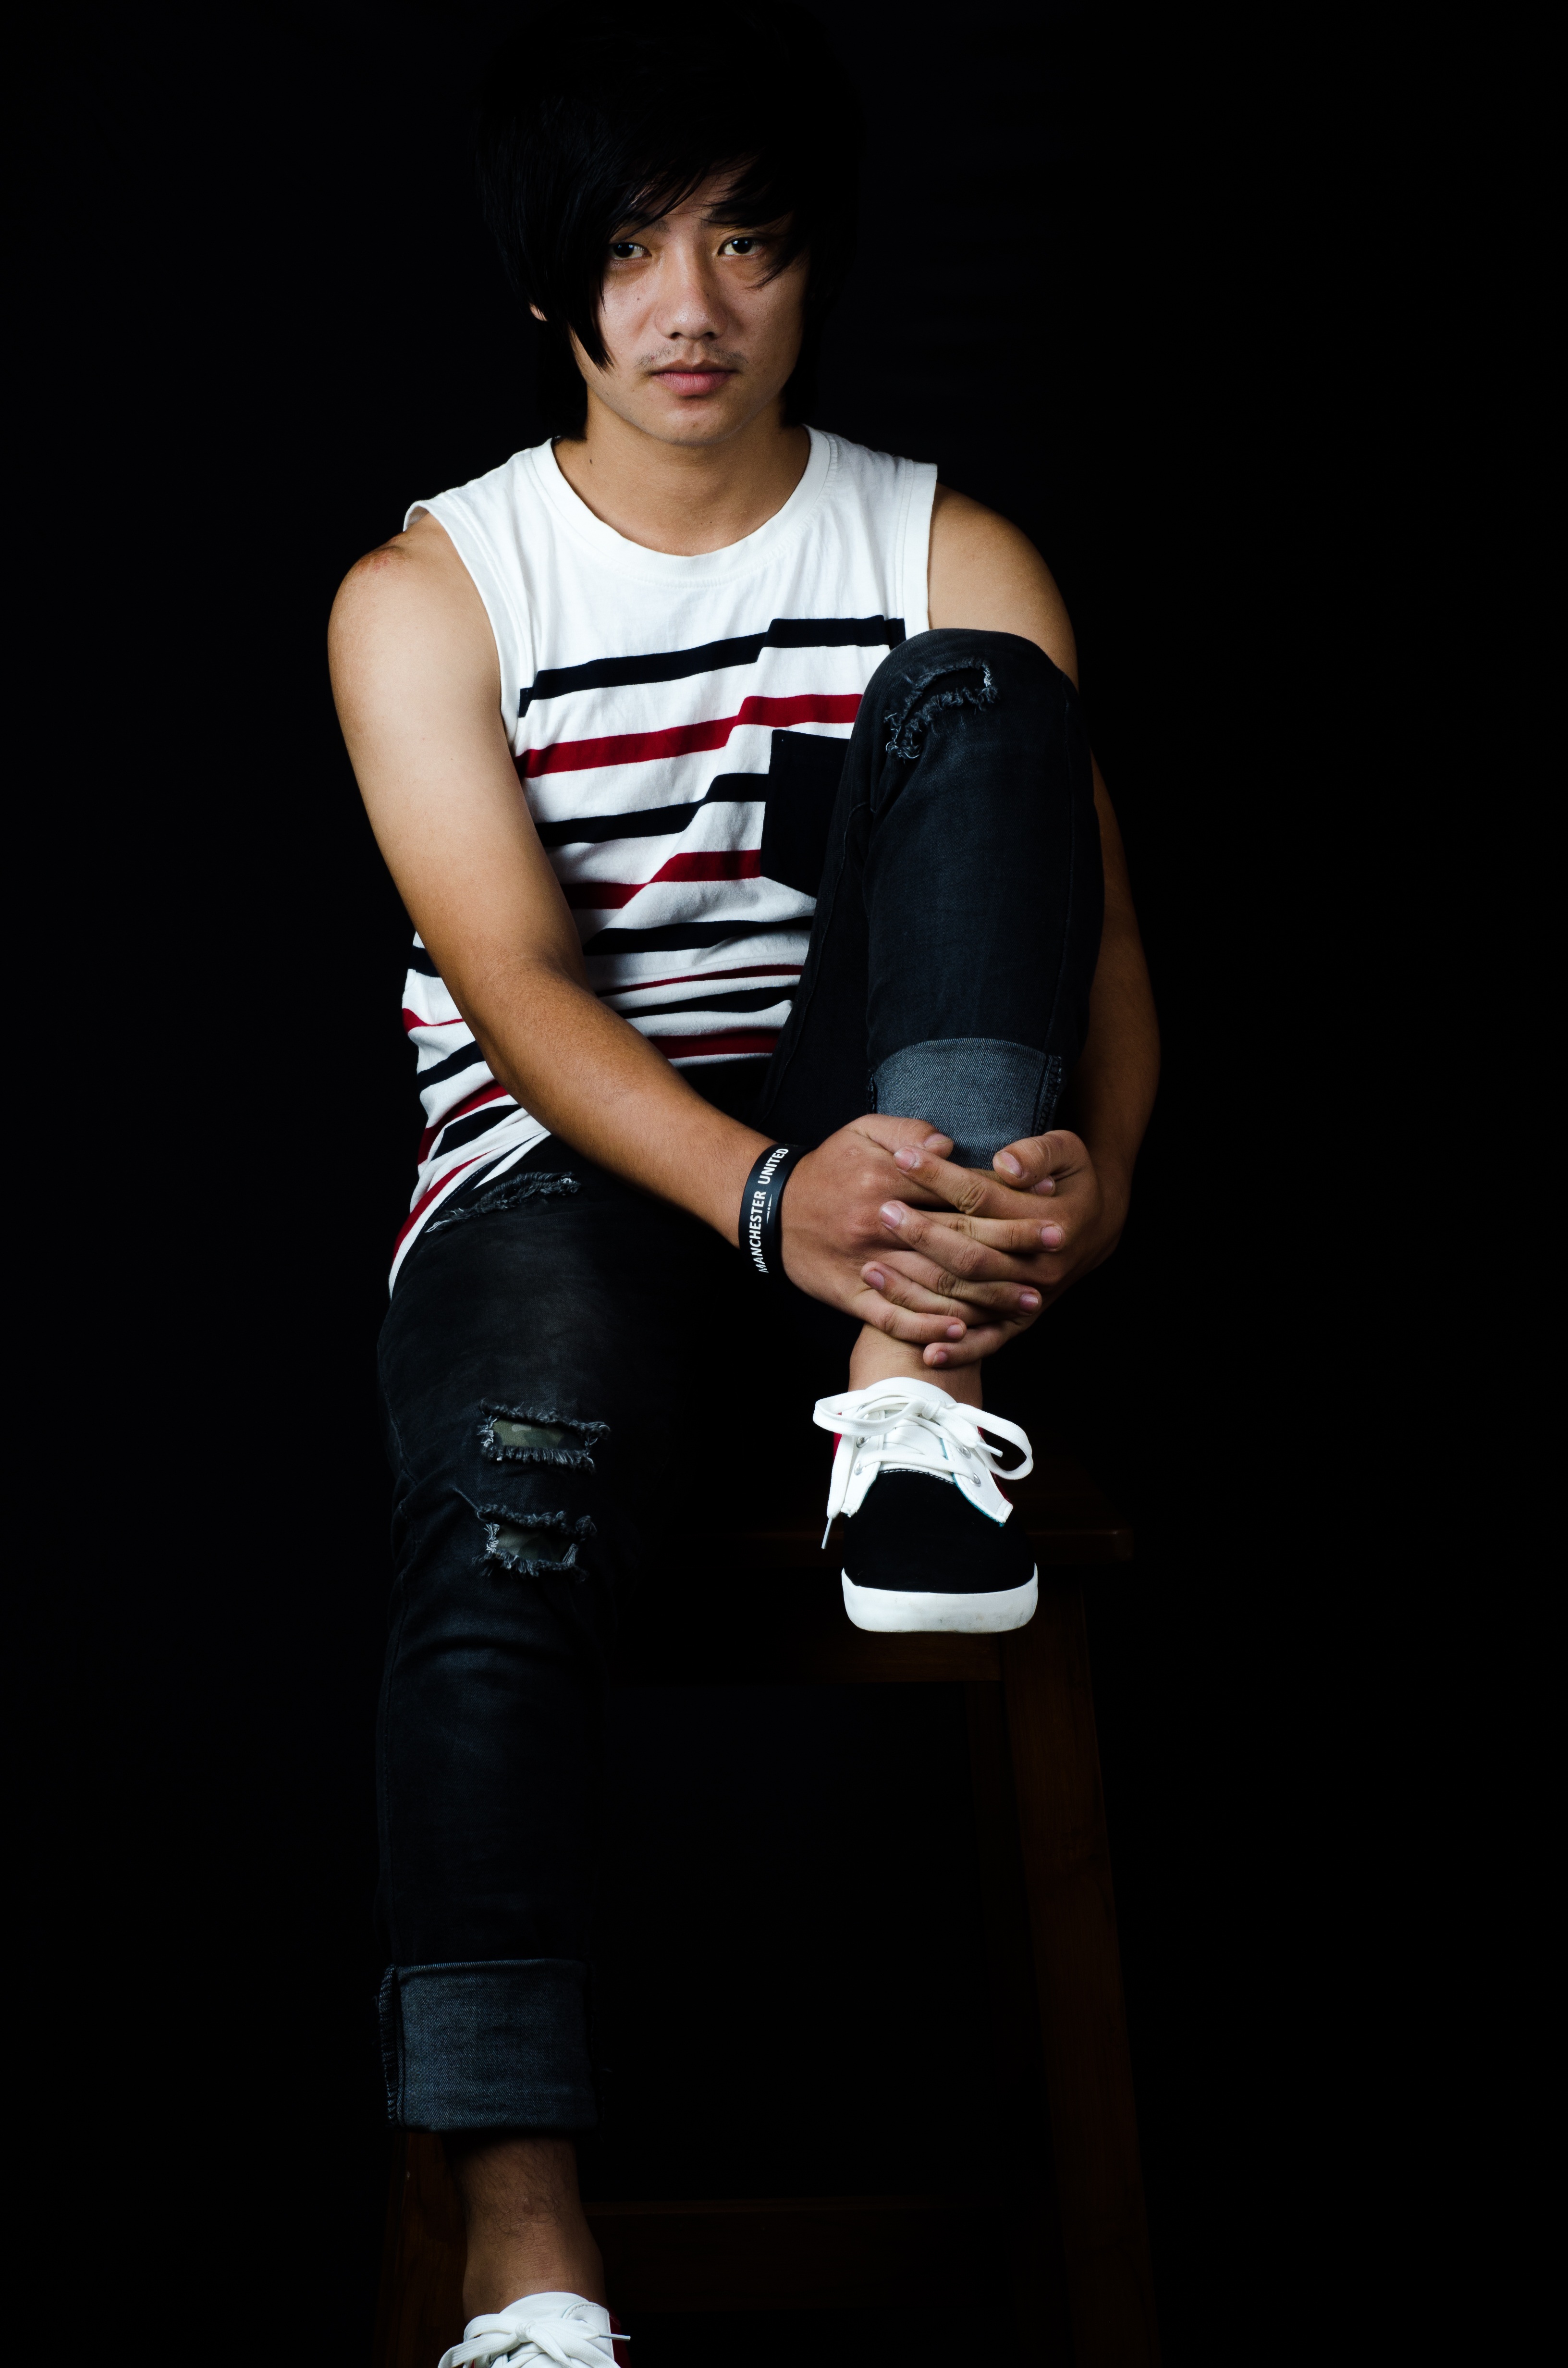
man, person, white, photography, male, guy, portrait, model, young, studio, fashion, clothing, black, lifestyle, arm, muscle, posing, photograph, pose, handsome, attractive, photo shoot, t shirt